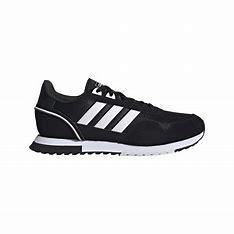
Brand: Adidas
Model: 8K 2020